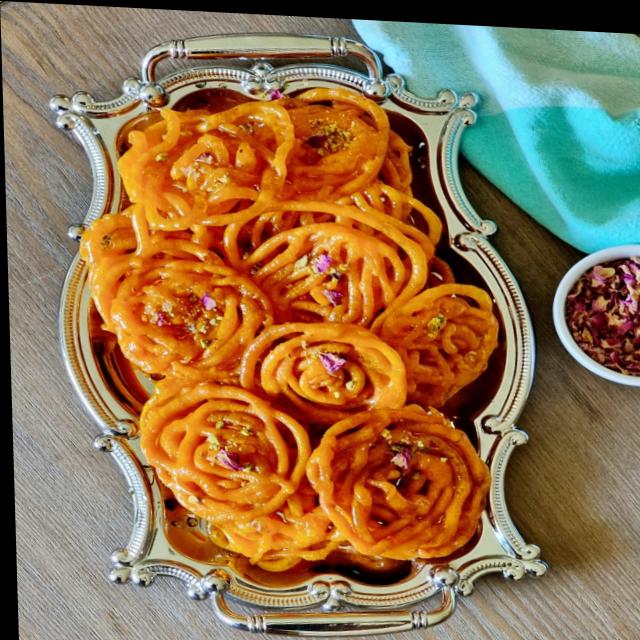
Dish: jalebi